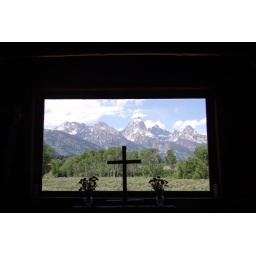
Chapel of the Transfiguration is a log church built in 1925. The altar window frames a view of the Grand Teton